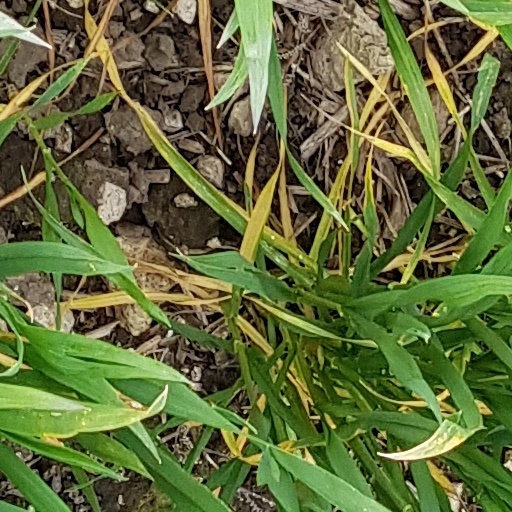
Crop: wheat